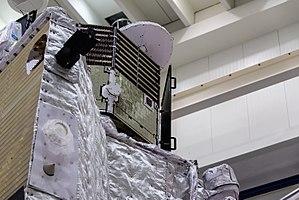
BepiColombo est une mission d'exploration de la planète Mercure, lancée le 19 octobre 2018. Elle est développée par l'Agence spatiale européenne conjointement avec l'Agence d'exploration aérospatiale japonaise. Les deux orbiteurs qui composent la mission doivent se placer en orbite autour de Mercure en décembre 2025. L'orbiteur MPO, développé par l'ESA, emporte 11 instruments et doit étudier l'intérieur et la surface de la planète Mercure ainsi que son exosphère. L'orbiteur MMO, développé par l'agence spatiale japonaise JAXA, comprend 5 instruments scientifiques et a pour objectif l'étude du champ magnétique, de l'exosphère ainsi que des ondes et des particules situées dans l'environnement immédiat de la planète. Un troisième module, le Mercury Transfer Module, ou MTM, dont le maître d'œuvre est l'ESA, prend en charge la propulsion des modules MPO et MMO jusqu'à l'orbite de Mercure.